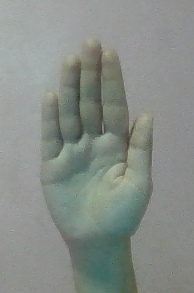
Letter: seen